Robert King (Victorian politician)

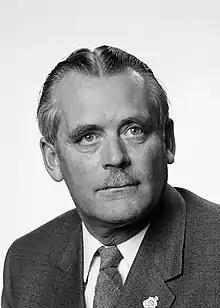
King 1971

Robert Shannon King (22 March 1920 – 30 June 1991) was an Australian politician. Born in Warracknabeal, Victoria, he attended Carey Baptist Grammar School in Melbourne before serving in the military 1940–45. He returned to Warracknabeal as a farmer and grazier, and became an official of the Victorian Country Party. In 1958, he was elected to the Australian House of Representatives as the Country Party member for Wimmera. On 5 October 1971 he was appointed Assistant Minister assisting the Minister for Primary Industry, holding that this position until the McMahon Government's defeat on 5 December 1972.